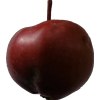
Label: Apple 18